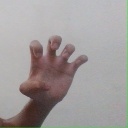
अक्षर: झ